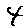
Label: 4